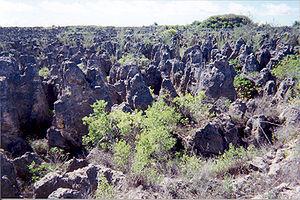
La République de Nauru n'est constituée que d'une seule île : l'île de Nauru. Située dans l'océan Pacifique, en Océanie, dans l'ensemble régional insulaire appelé Micronésie, le point le plus au nord de Nauru n'est qu'à 42 kilomètres au Sud de l'équateur.